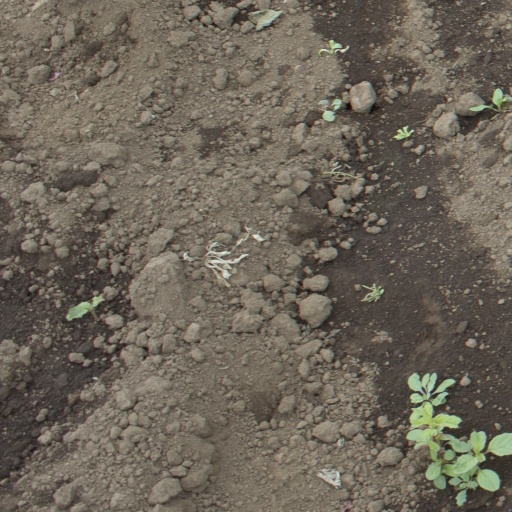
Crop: soybean